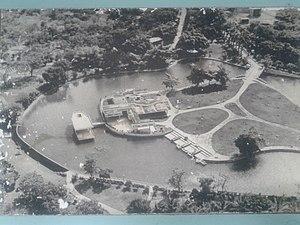
Barquisimeto est une ville du Venezuela, capitale de l'État de Lara. Elle est située à 272 km au sud-ouest de Caracas. Sa population s'élevait à 1 018 900 habitants en 2009 et celle de agglomération à 1 240 000 habitants au 1ᵉʳ janvier 2009.